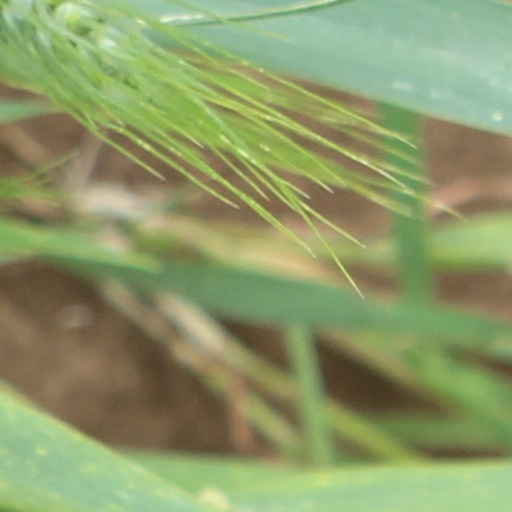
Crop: wheat